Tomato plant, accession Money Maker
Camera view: horizontal (90 deg, fisheye); turntable rotation: 60 degrees
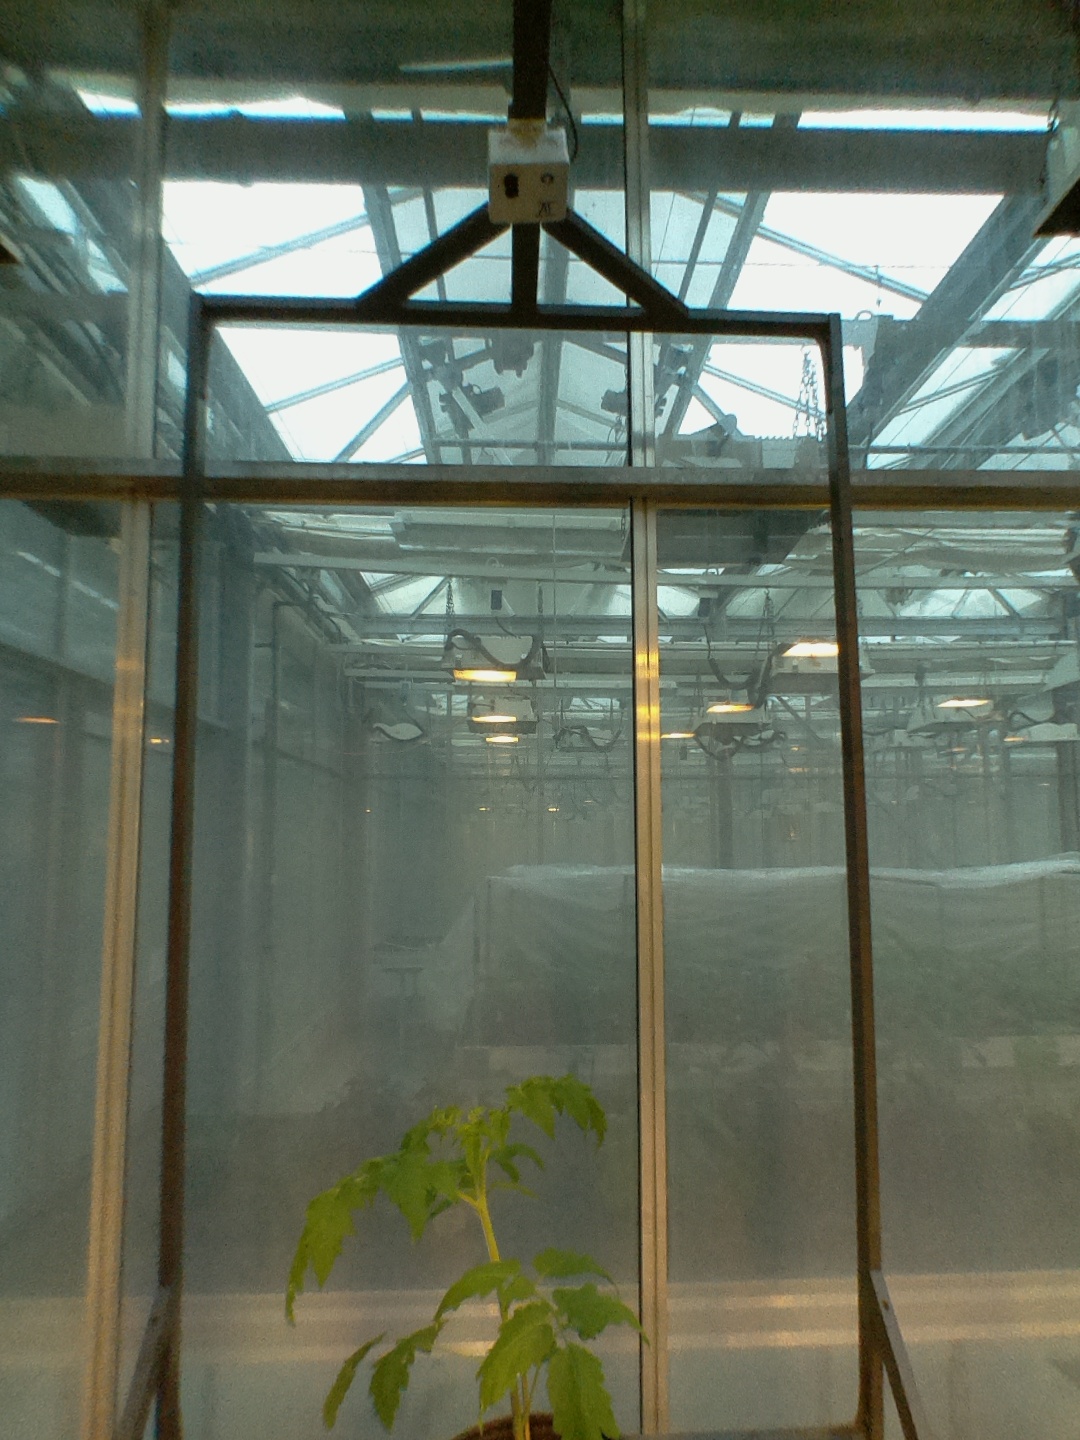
BBCH growth stage 13: 6 of true leaves visible